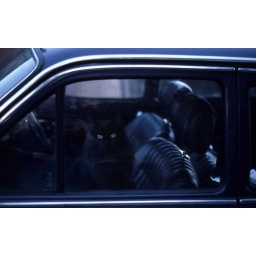
Curiosity killed the cat and all that...Remember the plastic seats and wheel and how they were so hot in summer and cold in winter....